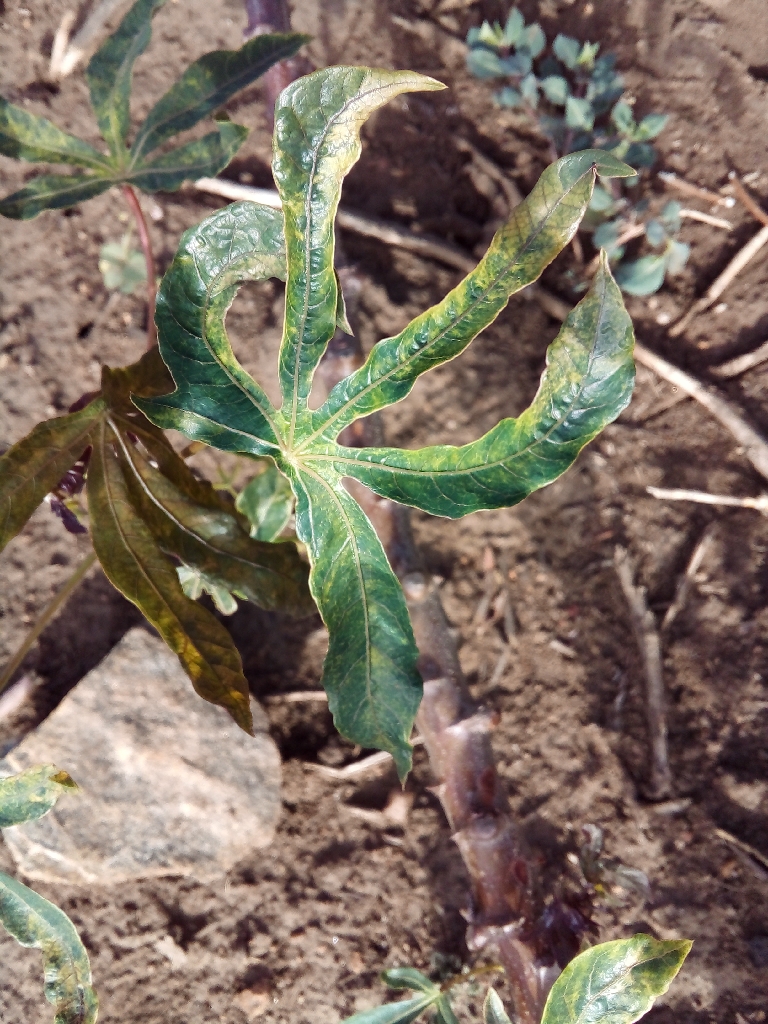
Label: cassava mosaic disease (cmd)